K Missile family

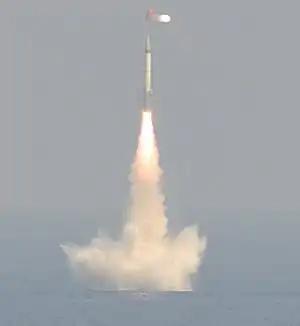
Sagarika SLBM

The "Sagarika"/K-15 missile (Sanskrit: सागरिका, IAST:Sāgarikā, meaning "Oceanic") is the SLBM version of the land-based Shaurya missile. With a shorter range than K-4 missiles it is to be integrated with Arihant class submarine concurrently developed for the use of Indian Navy.